Two-inch mortar

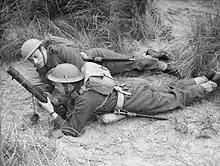
Free Belgian Forces fire a two-inch mortar during a training exercise in Wales, 1941

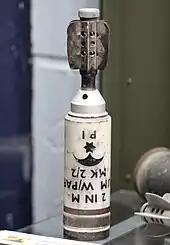
Parachute illumination round

Ammunition was packed one 51 mm-bomb per tube, three conjoined tubes per pack (three bombs), two packs (six bombs) to a fibre container, and three fibre containers to a steel box (18 bombs total).